The Thousand Faces of Dunjia

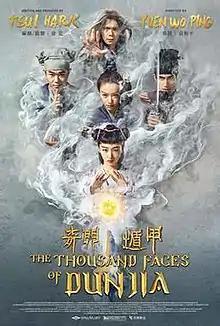
Film poster

The Thousand Faces of Dunjia is a 2017 Chinese fantasy-wuxia film directed by Yuen Woo-ping; scripted and produced by Tsui Hark. The film stars Da Peng, Aarif Lee, Ni Ni, Wu Bai, and Zhou Dongyu.